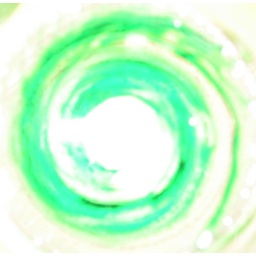
food coloring in a glass of water